Still Open All Hours

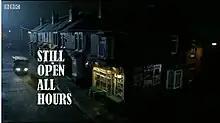
Opening titles

Still Open All Hours is a British sitcom (2013–2019) created for the BBC by Roy Clarke, and starring David Jason and James Baxter. It is the sequel to the sitcom "Open All Hours" (1976–1985), which both Clarke and Jason were involved in. The new series was launched following a 40th Anniversary Special in December 2013 commemorating the original series. The sitcom's premise focuses on the life of a much older Granville, who now runs his late uncle's grocery shop with the assistance of his son, continuing to sell products at higher prices alongside seeking to be with his love interest.